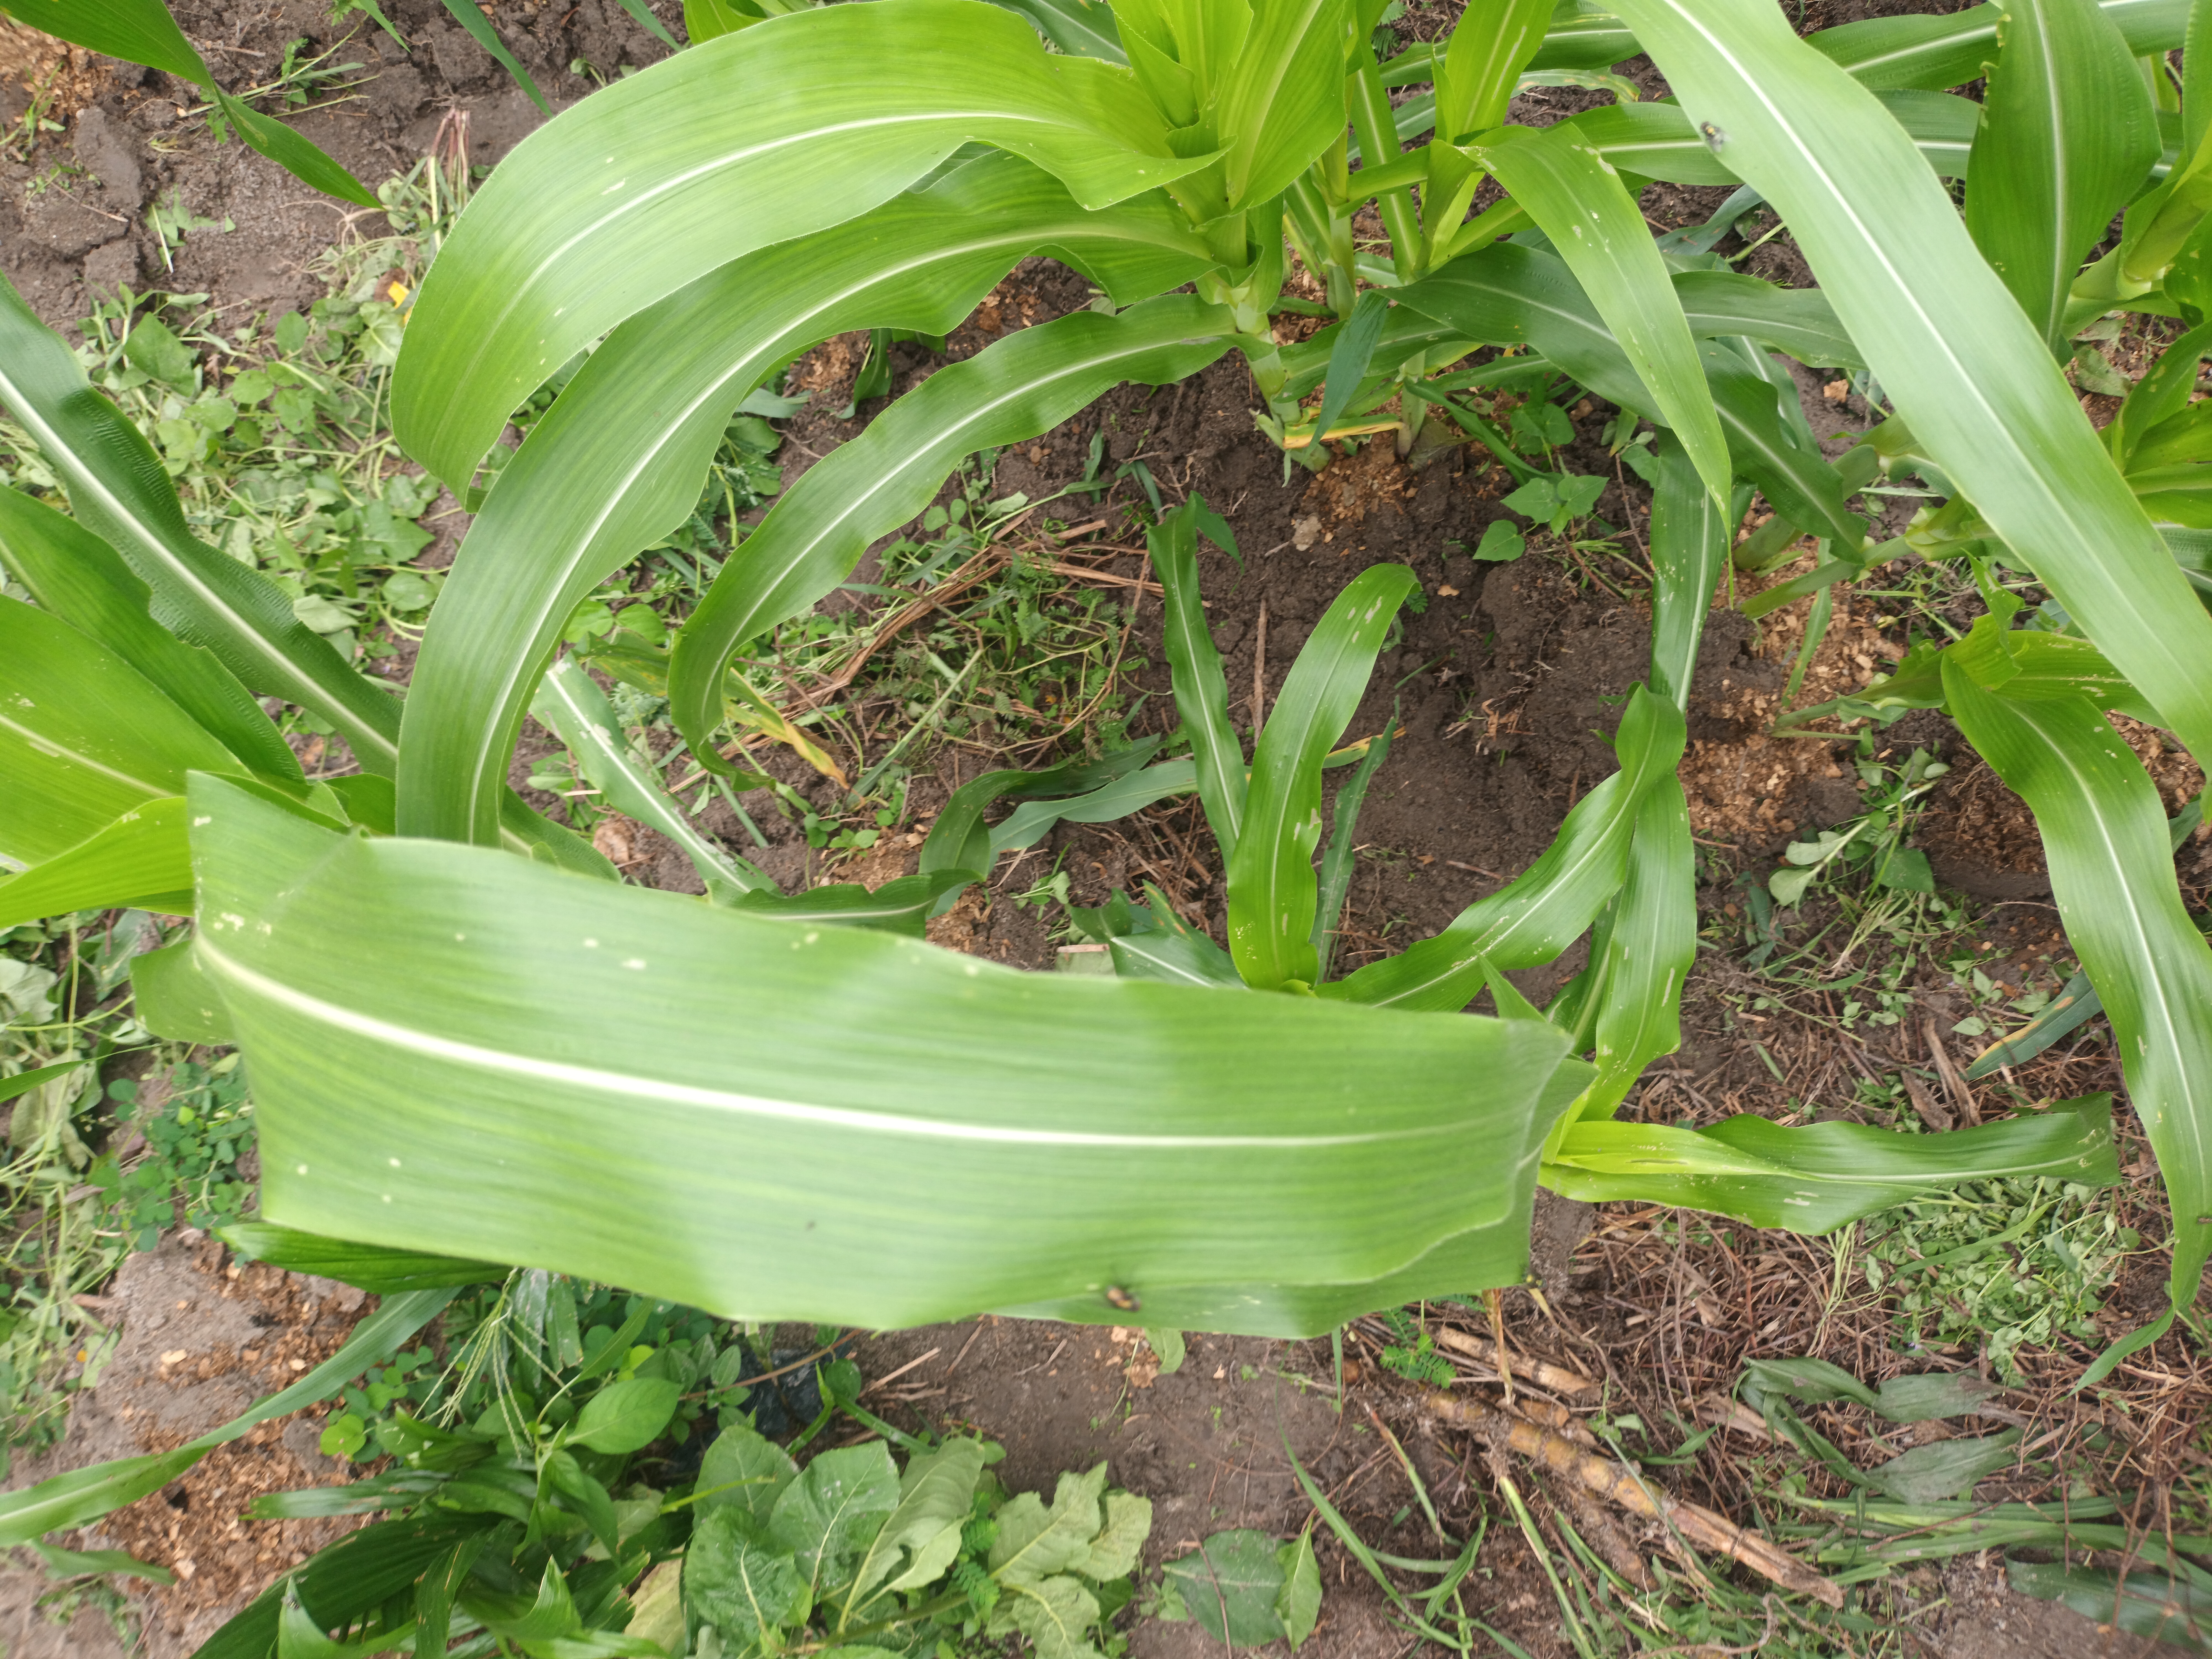
Label: spodoptera_frugiperda